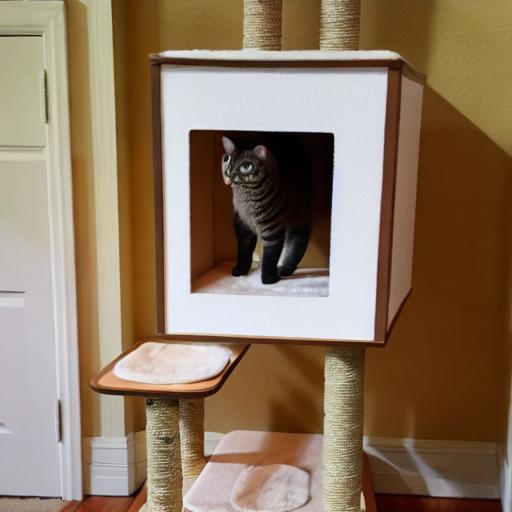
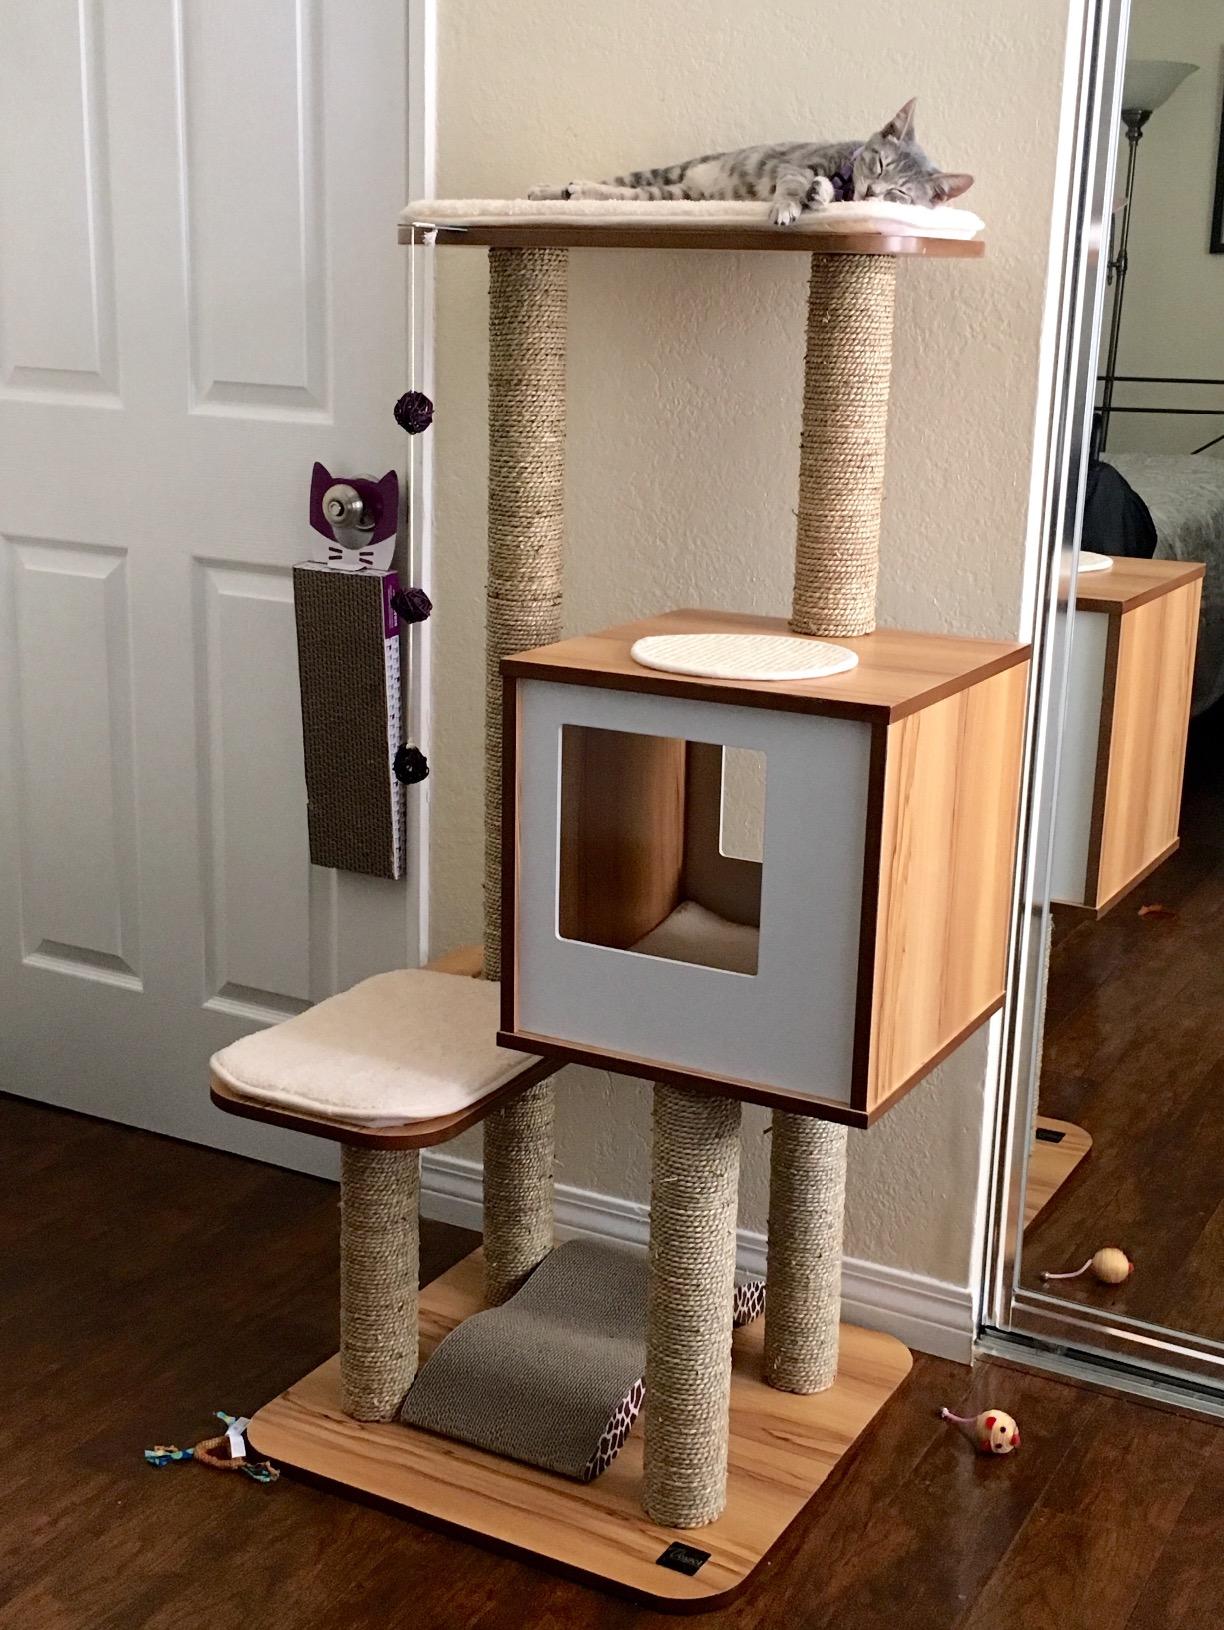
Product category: items_cat tree
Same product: no